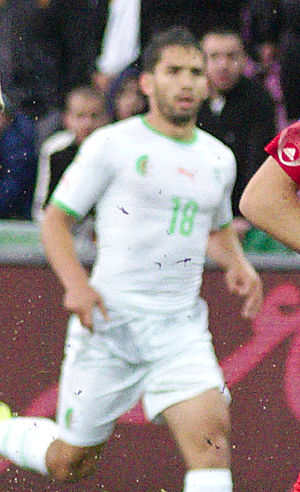
Abdelmoumene Djabou
Abdelmoumene Djabou er en professionel fodboldspiller fra Algeriet. Han spiller som offensiv midtbanespiller for Al-Nassr i Saudi-Arabien.